Star Guard

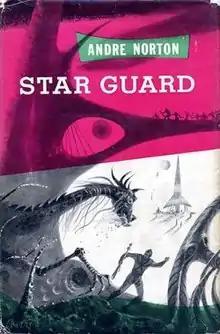
First edition cover

Star Guard is a science fiction novel by American writer Andre Norton, published in 1955 by Harcourt, Brace & Company. It is an example of military science fiction, based on European ancient history.